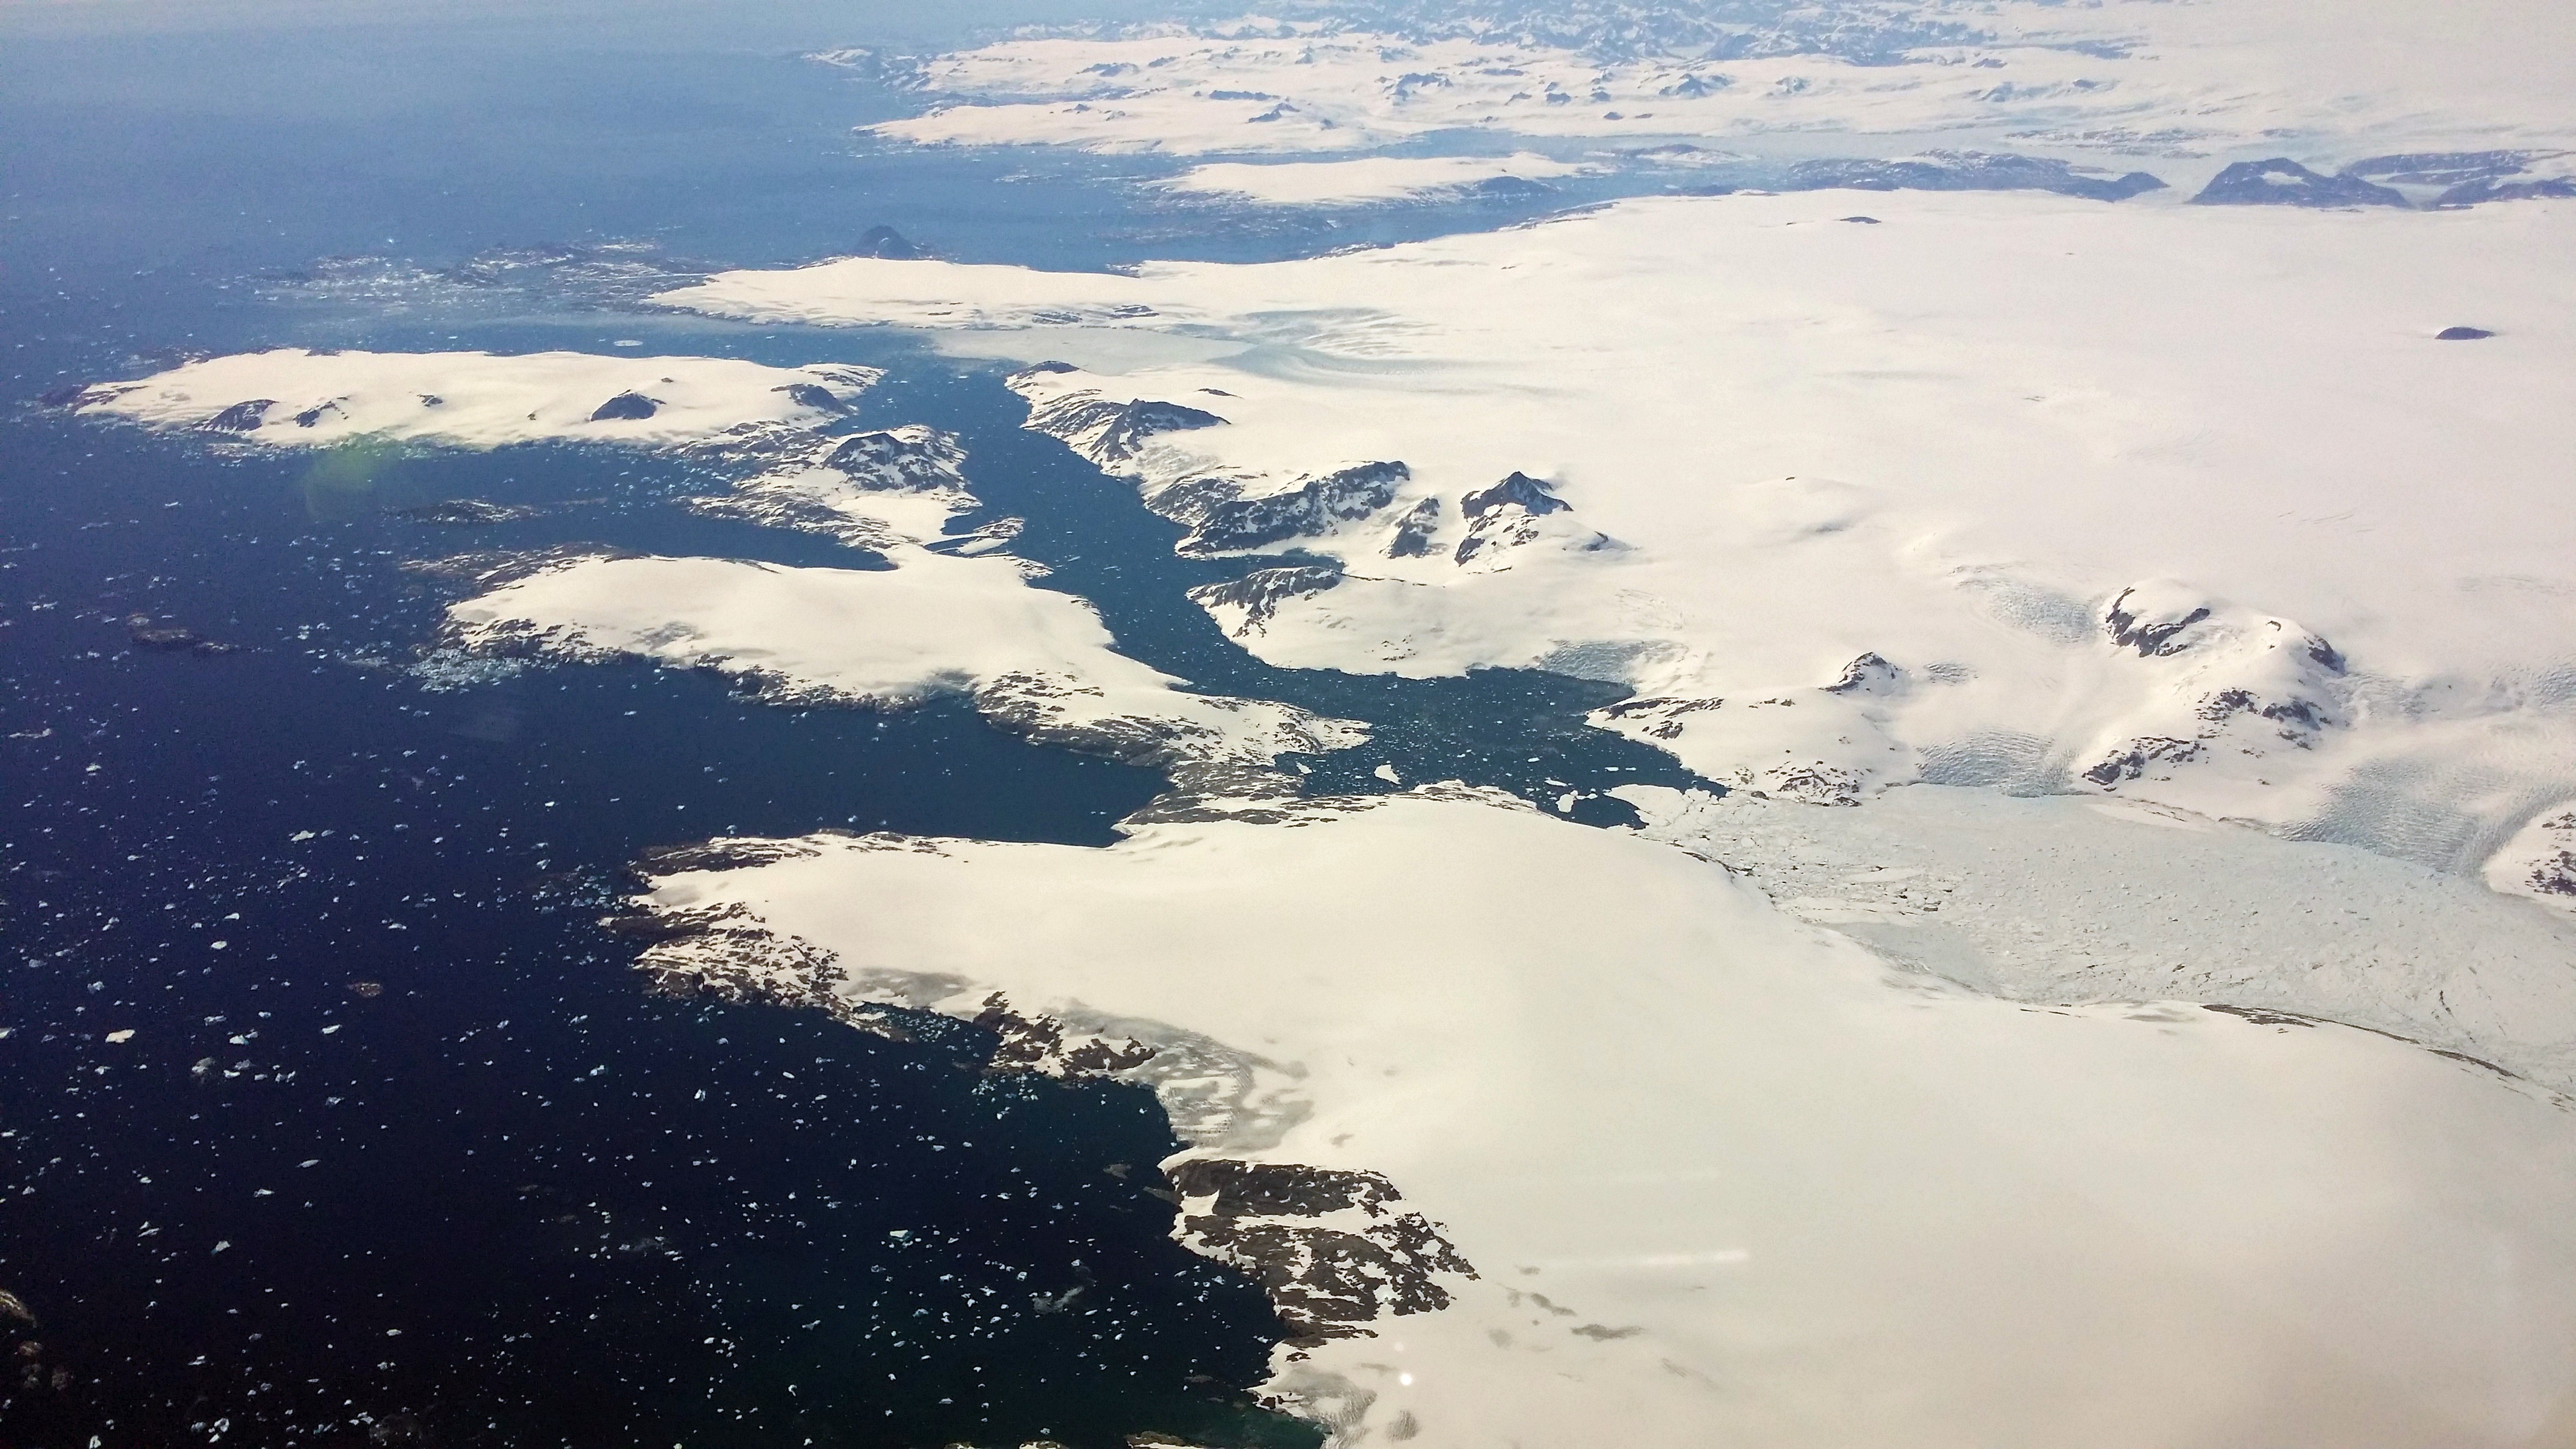
mountain, snow, winter, cloud, atmosphere, mountain range, ice, reflection, flight, weather, arctic, aerial view, greenland, tundra, arctic ocean, aerial photography, atmospheric phenomenon, atmosphere of earth, mountainous landforms, geological phenomenon, ice cap